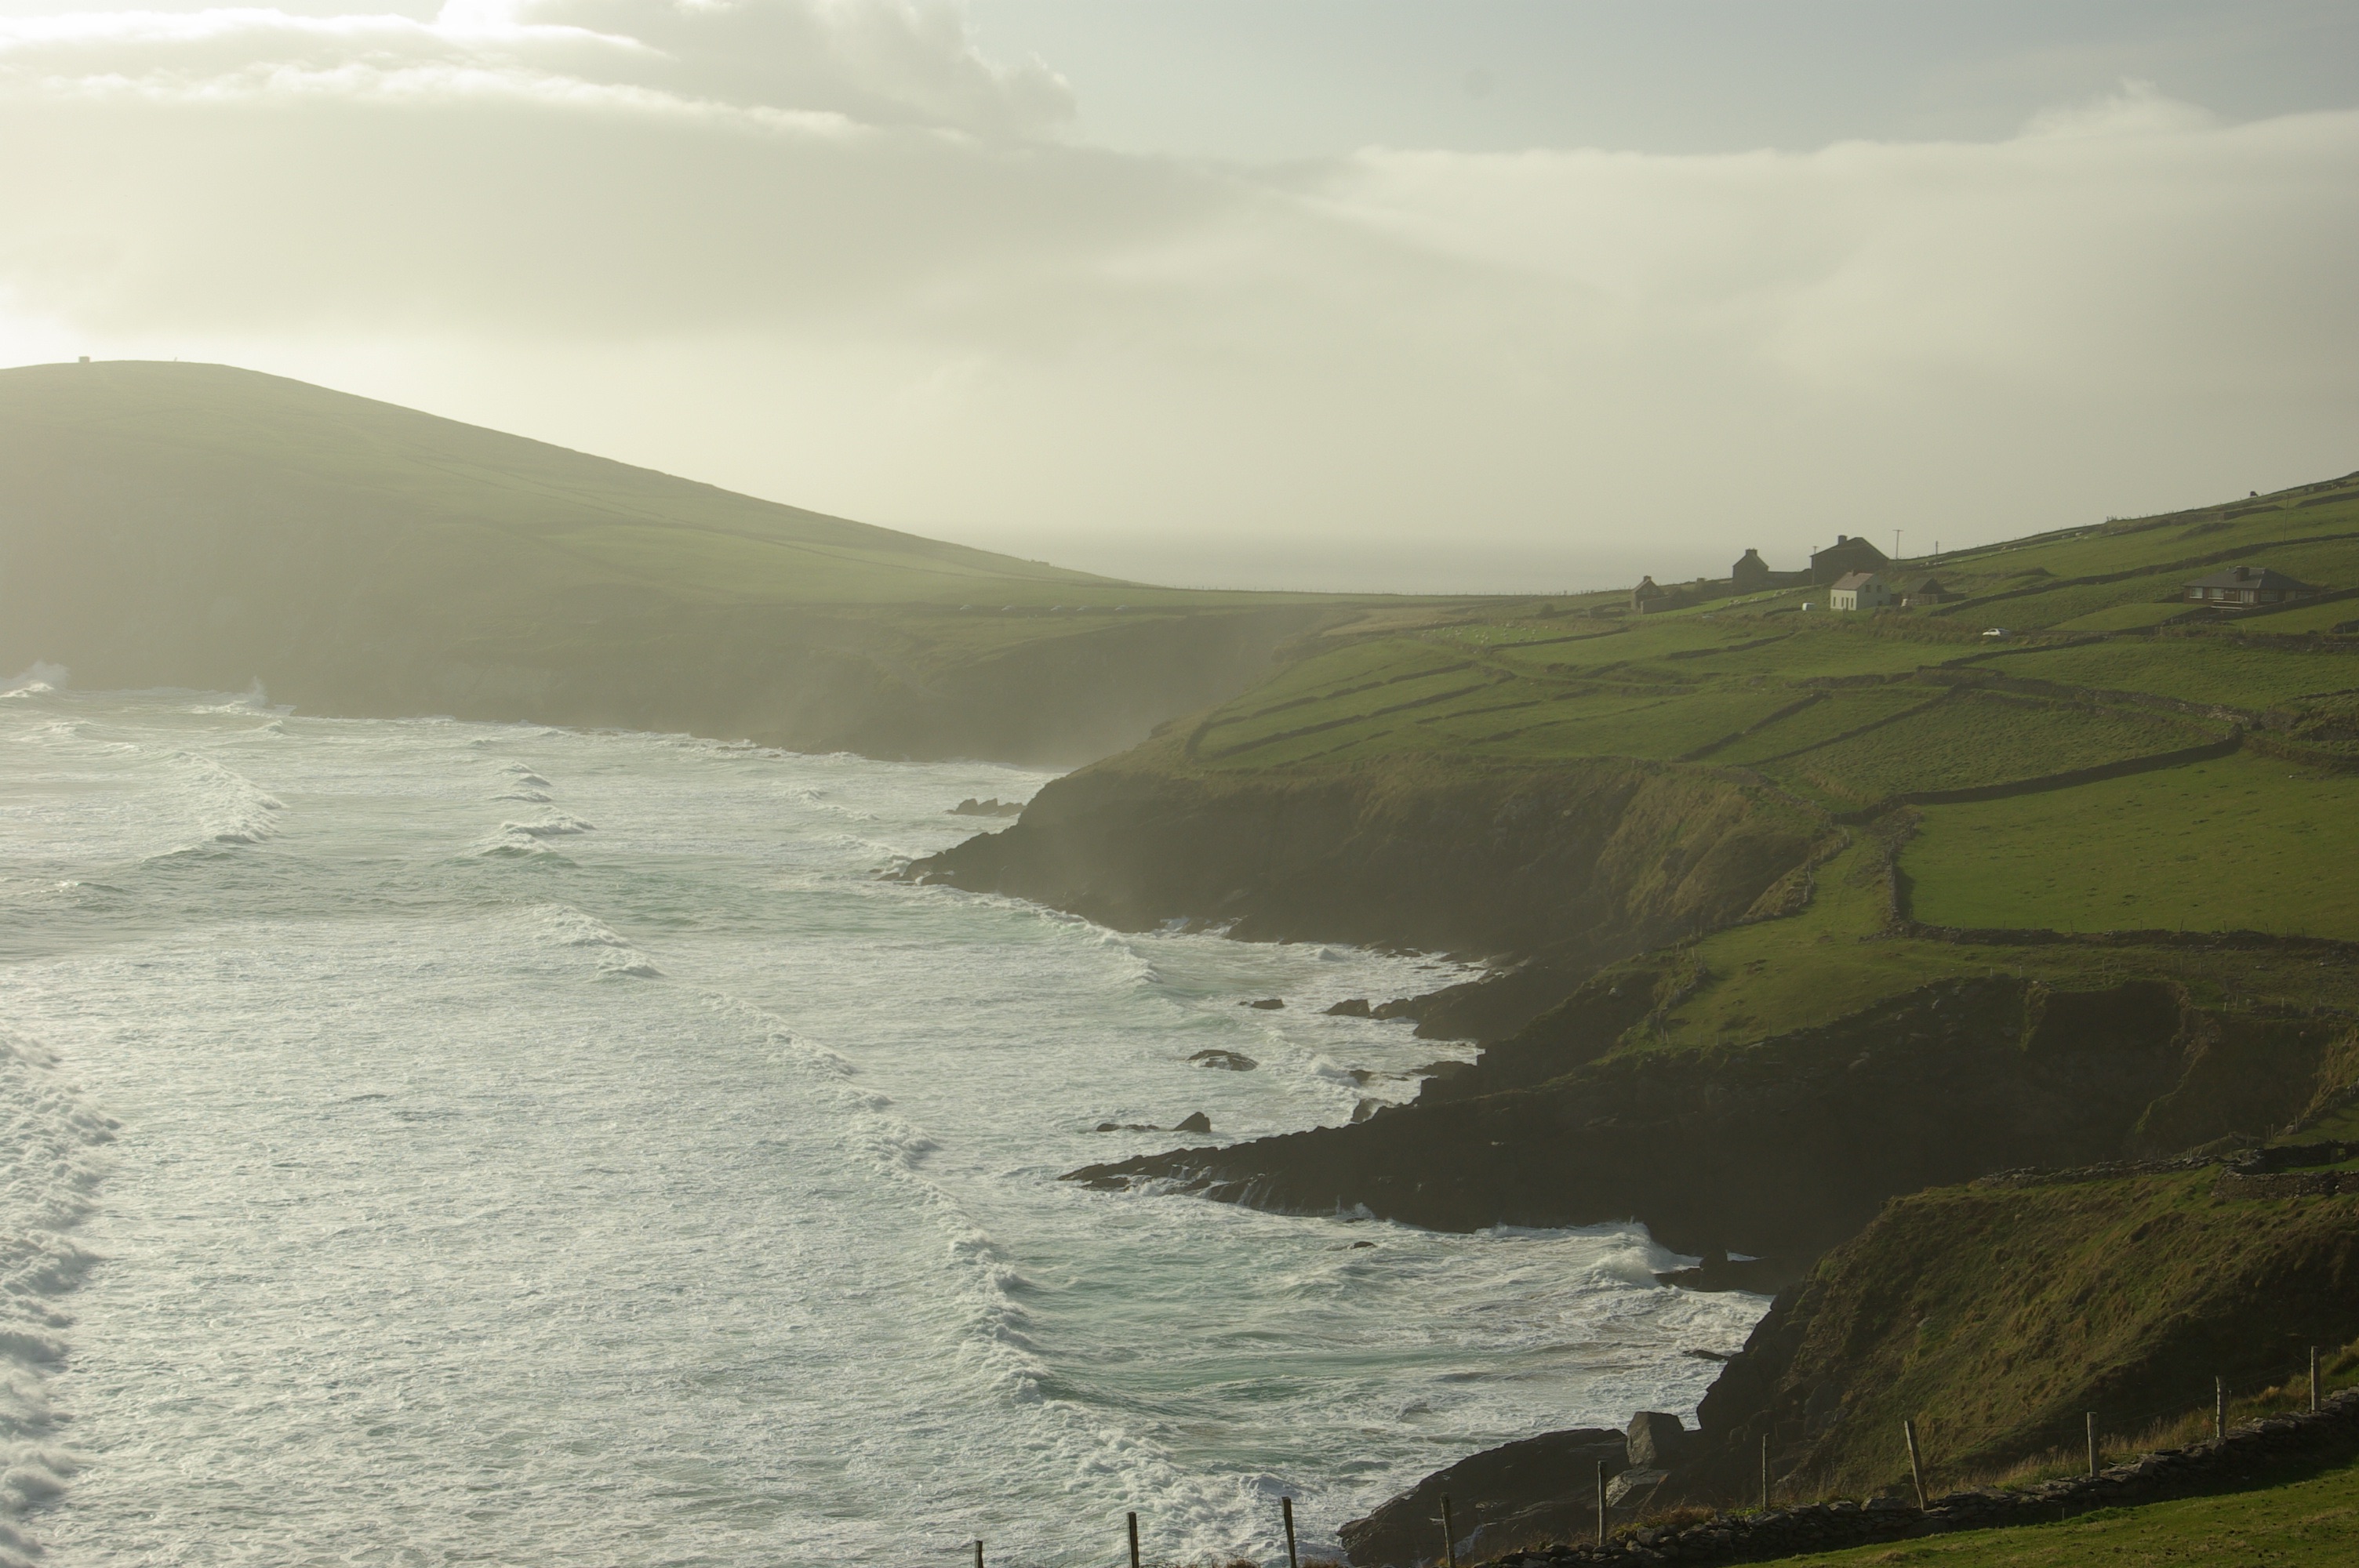
beach, landscape, sea, coast, water, ocean, cloud, morning, hill, shore, wave, lake, cliff, bay, reservoir, terrain, body of water, loch, landform, atmospheric phenomenon